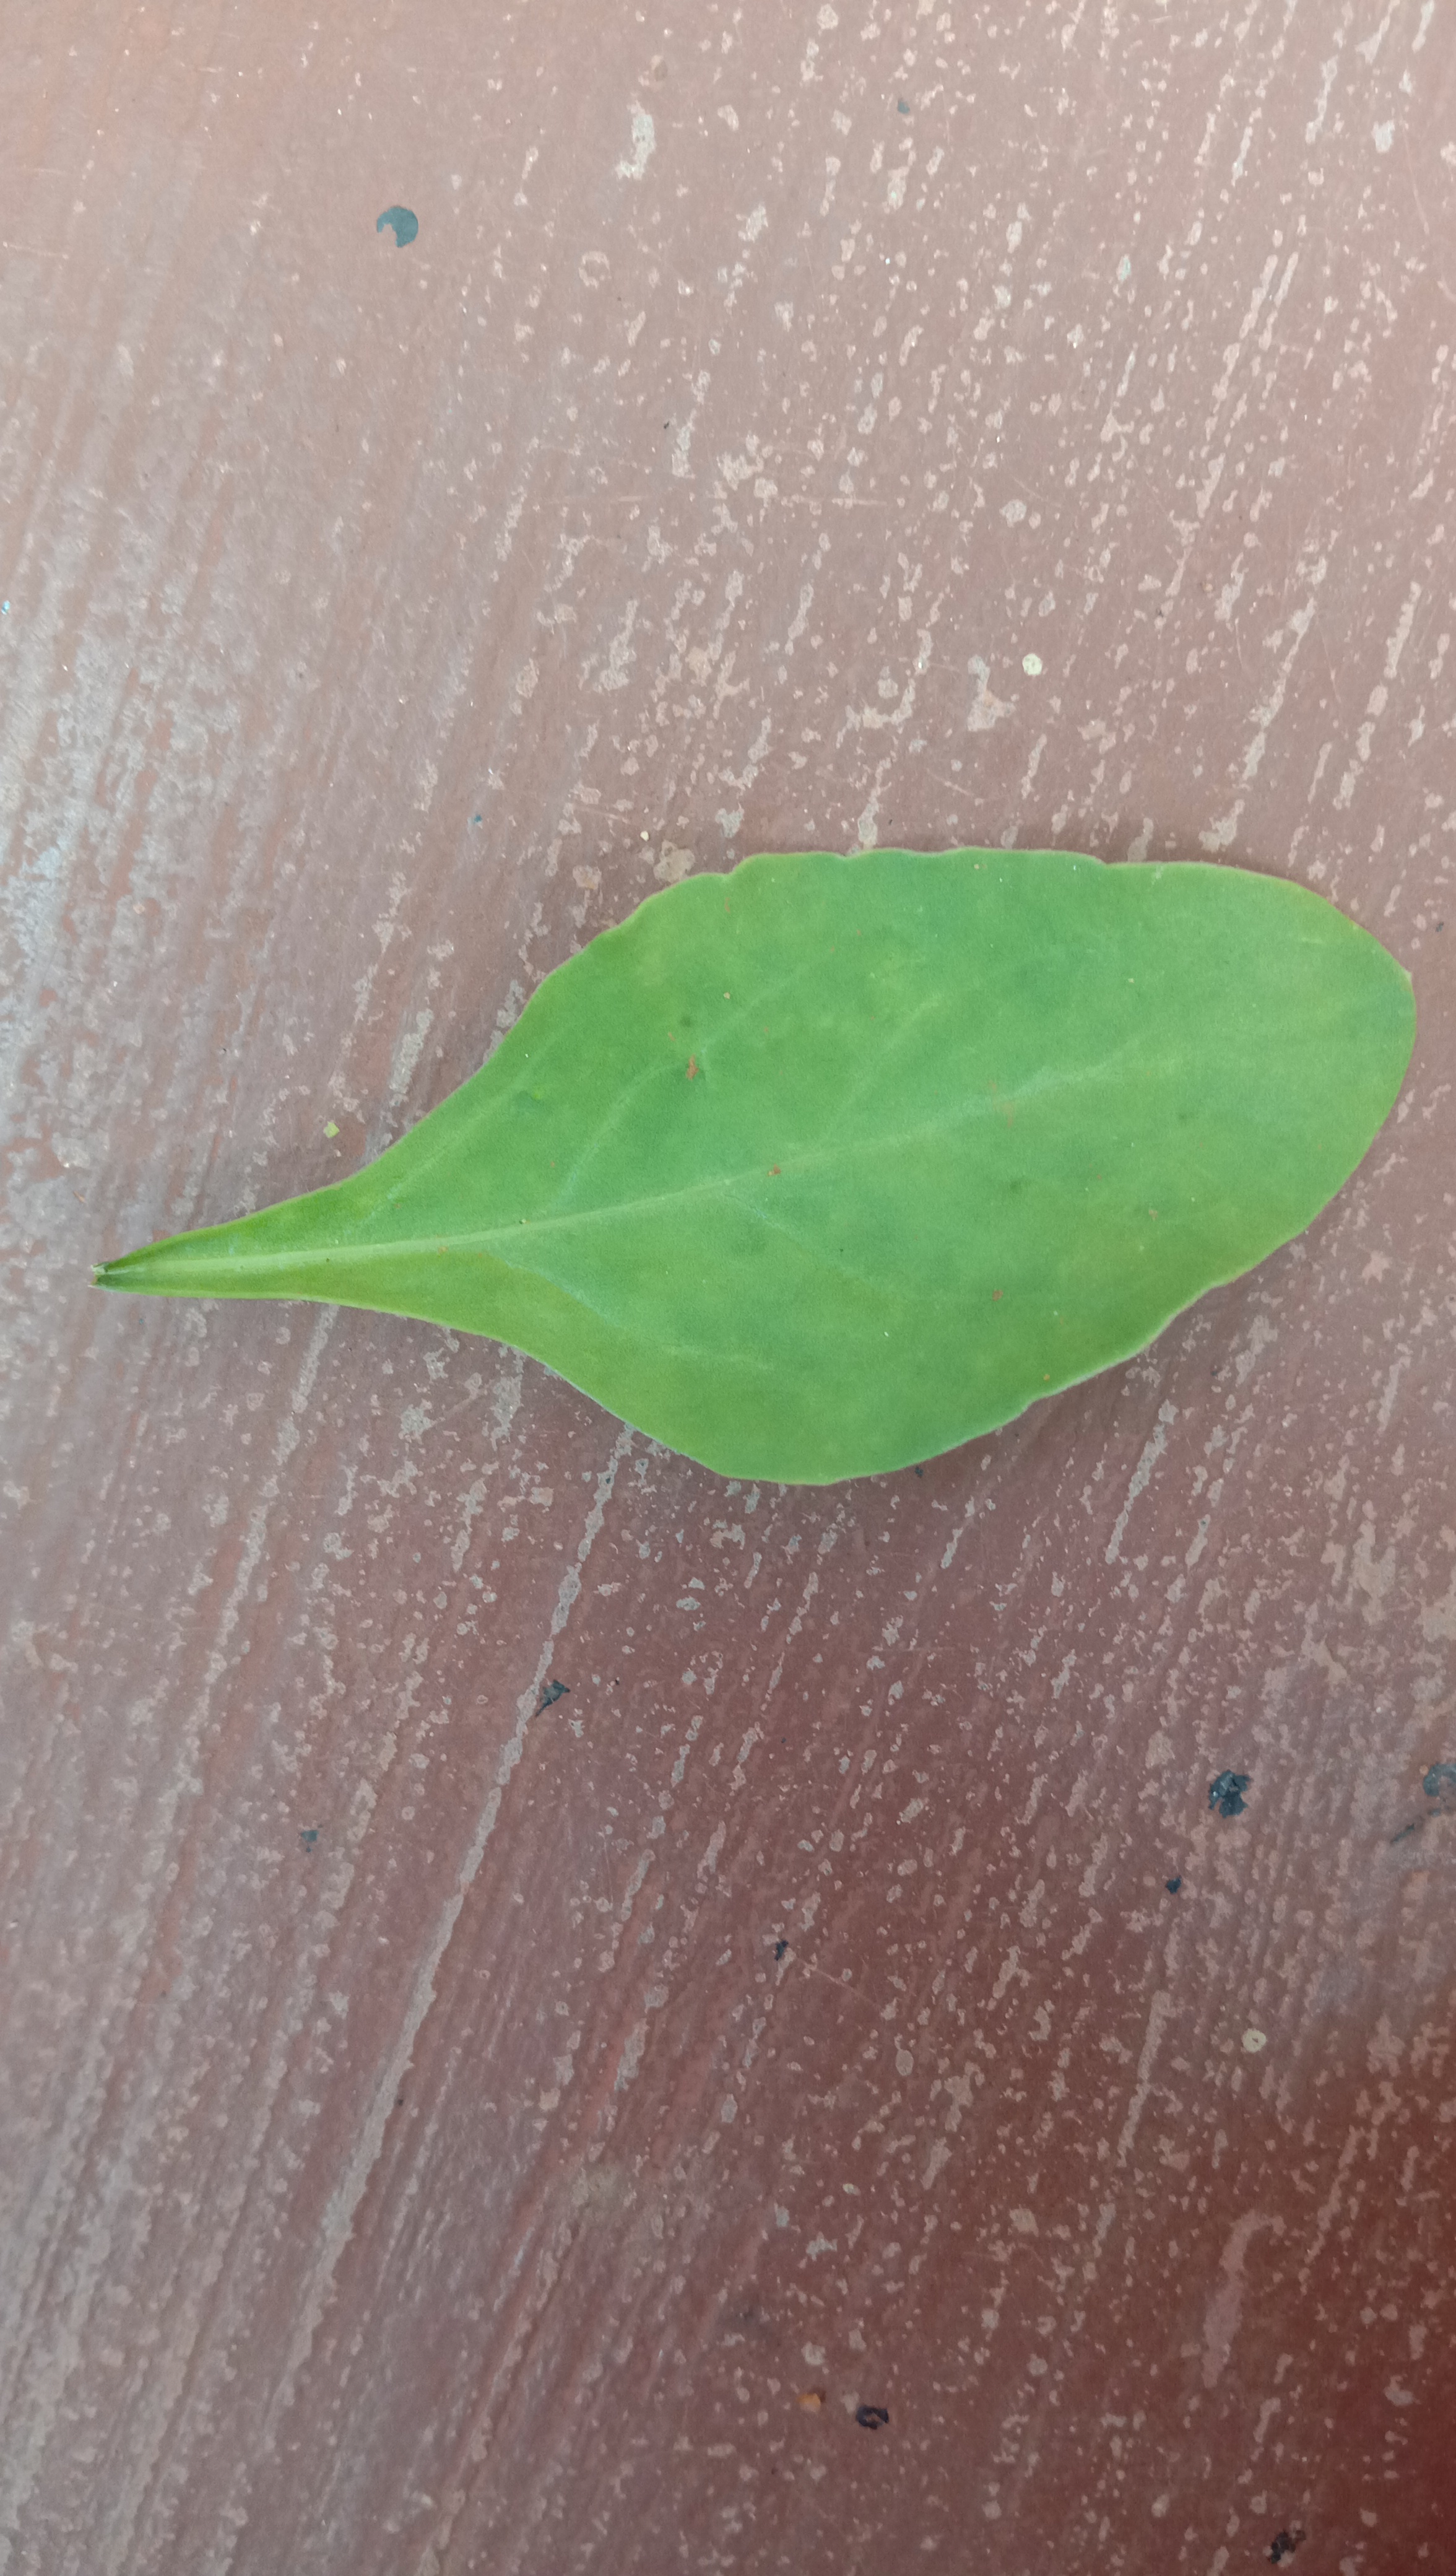
Plant: Palak(Spinach)